Jean-Jacques Rousseau

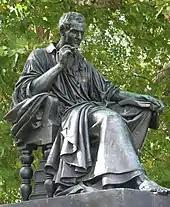
Statue of Rousseau on the Île Rousseau, Geneva

In 1777, Rousseau received a royal visitor, when the Holy Roman Emperor Joseph II came to meet him. His free entry to the Opera had been renewed by this time and he would go there occasionally. At this time also (1777–1778), he composed one of his finest works, "Reveries of a Solitary Walker", ultimately interrupted by his death.